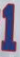
Number: 1